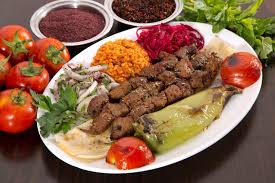
Yemek: kebap